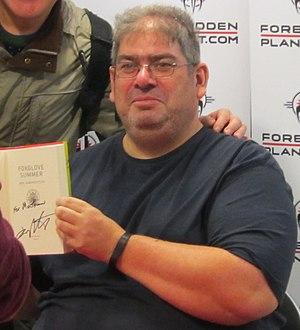
Ben Aaronovitch est un scénariste et écrivain britannique né en 1964 à Londres. Il est principalement connu pour ses scénarios pour la télévision ainsi que pour sa série de romans Le Dernier Apprenti Sorcier.